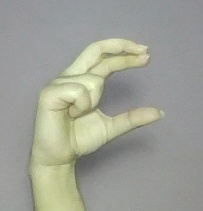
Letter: thal